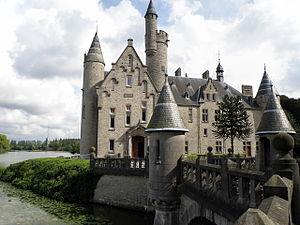
Commune de Bornem, prov. d’Anvers, Belgique. Le Château Marnix de Sainte-Aldegonde (ou château de Marnix de Sainte-Aldegonde, ou simplement château de Bornem), édifié fin XIXe selon des plans d’Henri Beyaert, sis non loin du village de Weert (comm. de Bornem). Aile ouest et pont d'accès (tourelles à l'avant-plan). À l'arrière-plan à gauche, Vieil Escaut (bras mort de l'Escaut, en néerl. Oude Schelde).
Le château de Bornem ou château Marnix de Sainte-Aldegonde est situé à Bornem, dans la province d'Anvers en Belgique.